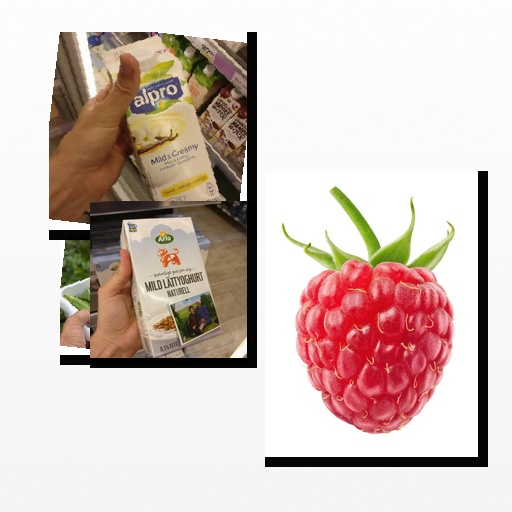
Food items: natural_low_fat_yogurt, raspberry, okra, vanilla_soyghurt